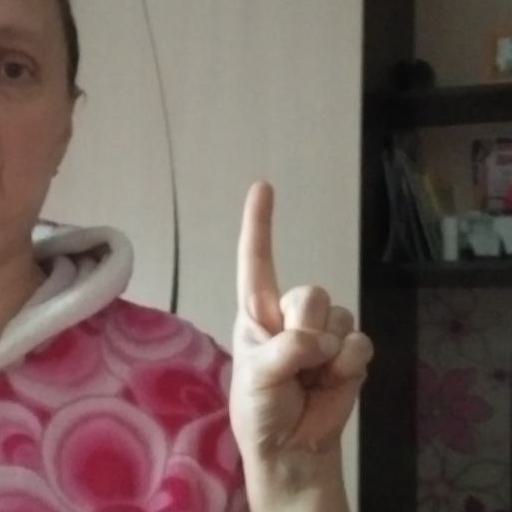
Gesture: one